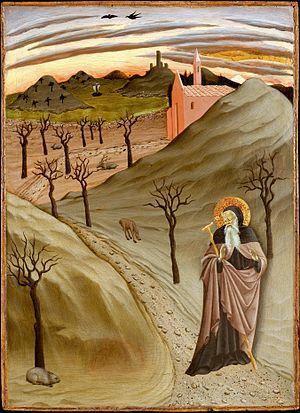
Le Maître de l'Observance est un peintre et un enlumineur italien, un maître anonyme italien de style byzantin de l'école siennoise.